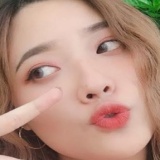
ca sĩ Fanny Trần